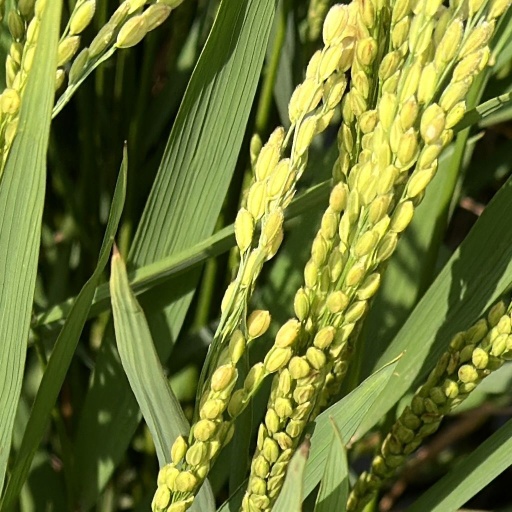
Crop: rice